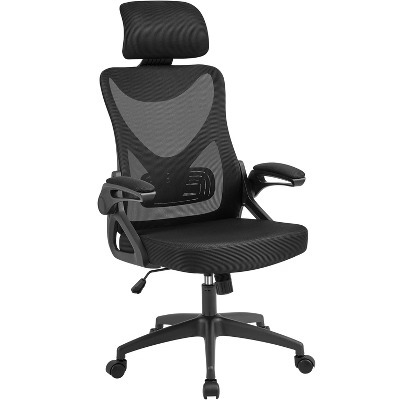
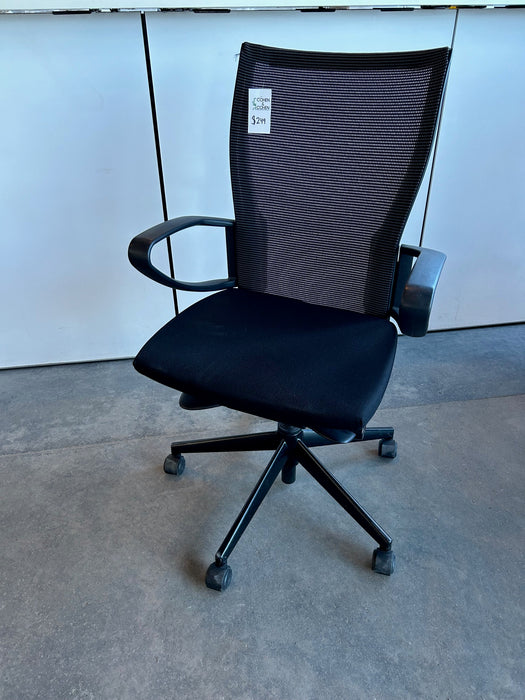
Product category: items_chair
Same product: no